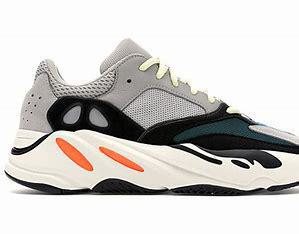
Brand: Adidas
Model: Yeezy